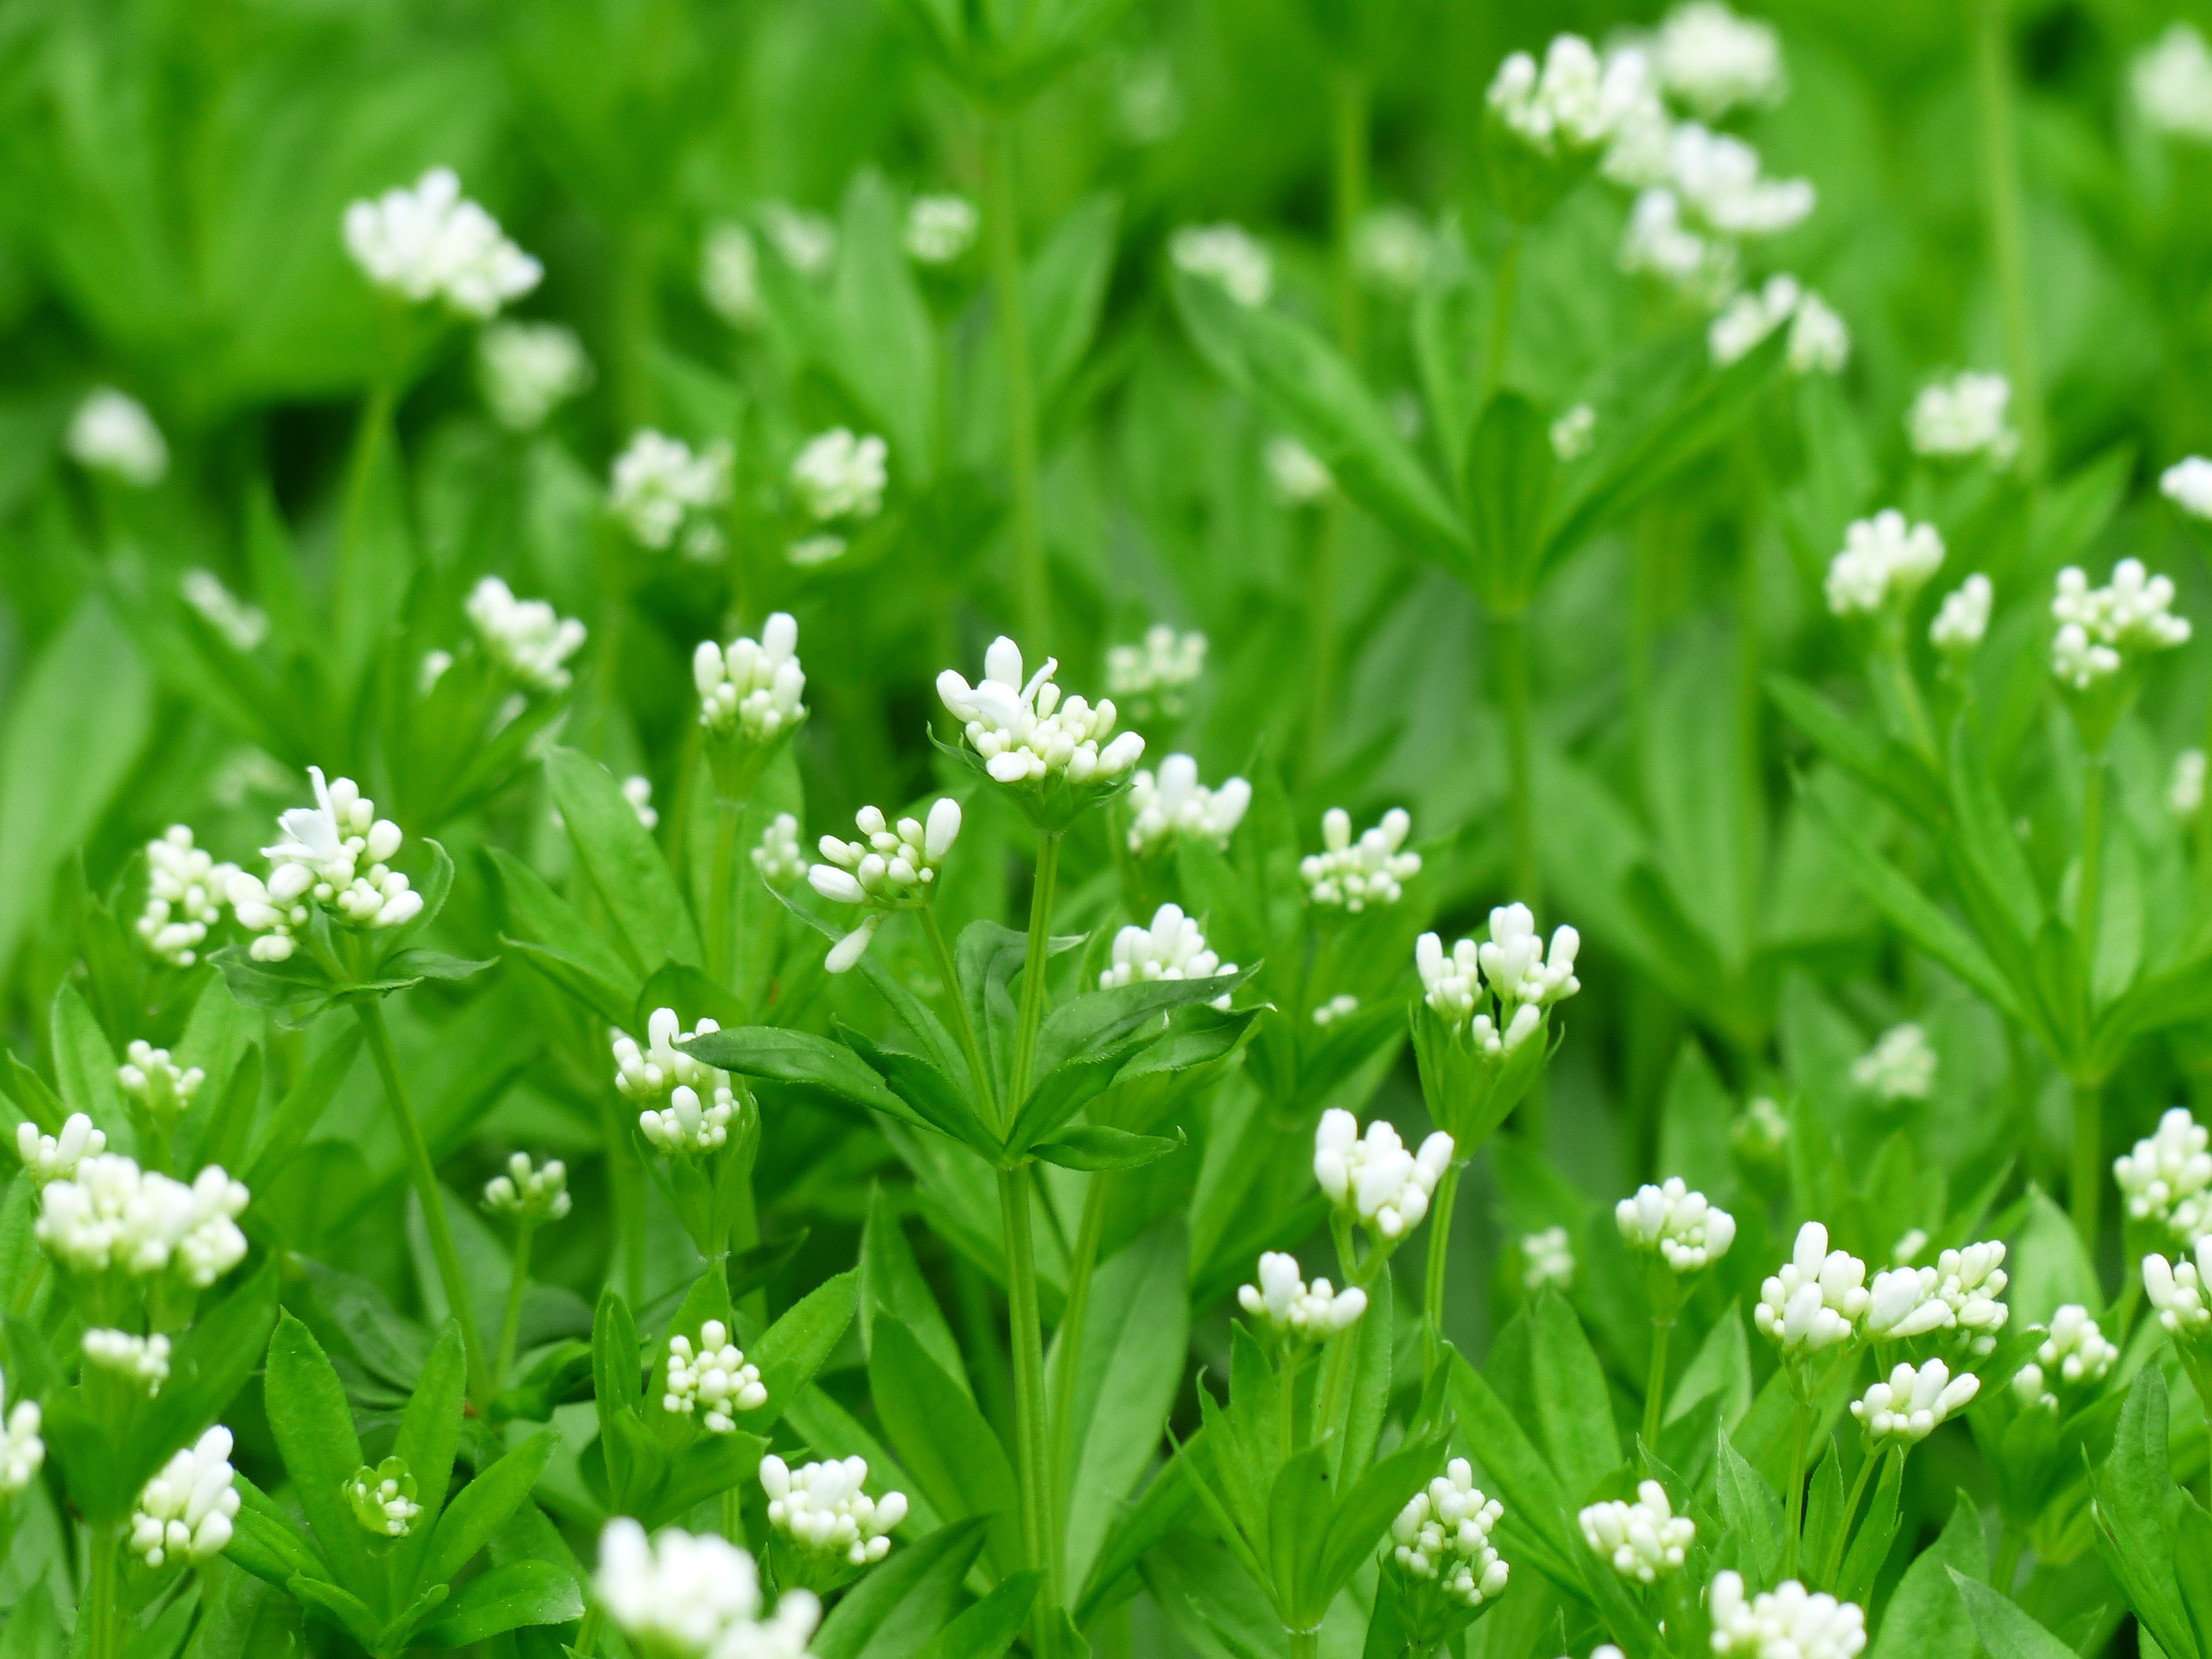
grass, blossom, plant, white, lawn, meadow, leaf, flower, bloom, food, green, herb, produce, vegetable, clover, wildflower, stalk, deciduous forest, medicinal plant, galium, anthriscus, flowering plant, forest plant, cow parsley, woodruff, tasty plant, galium odoratum, land plant, apiales, leaf vegetable, sweetscented bedstraw, parsley family, stitchwort, coumarin